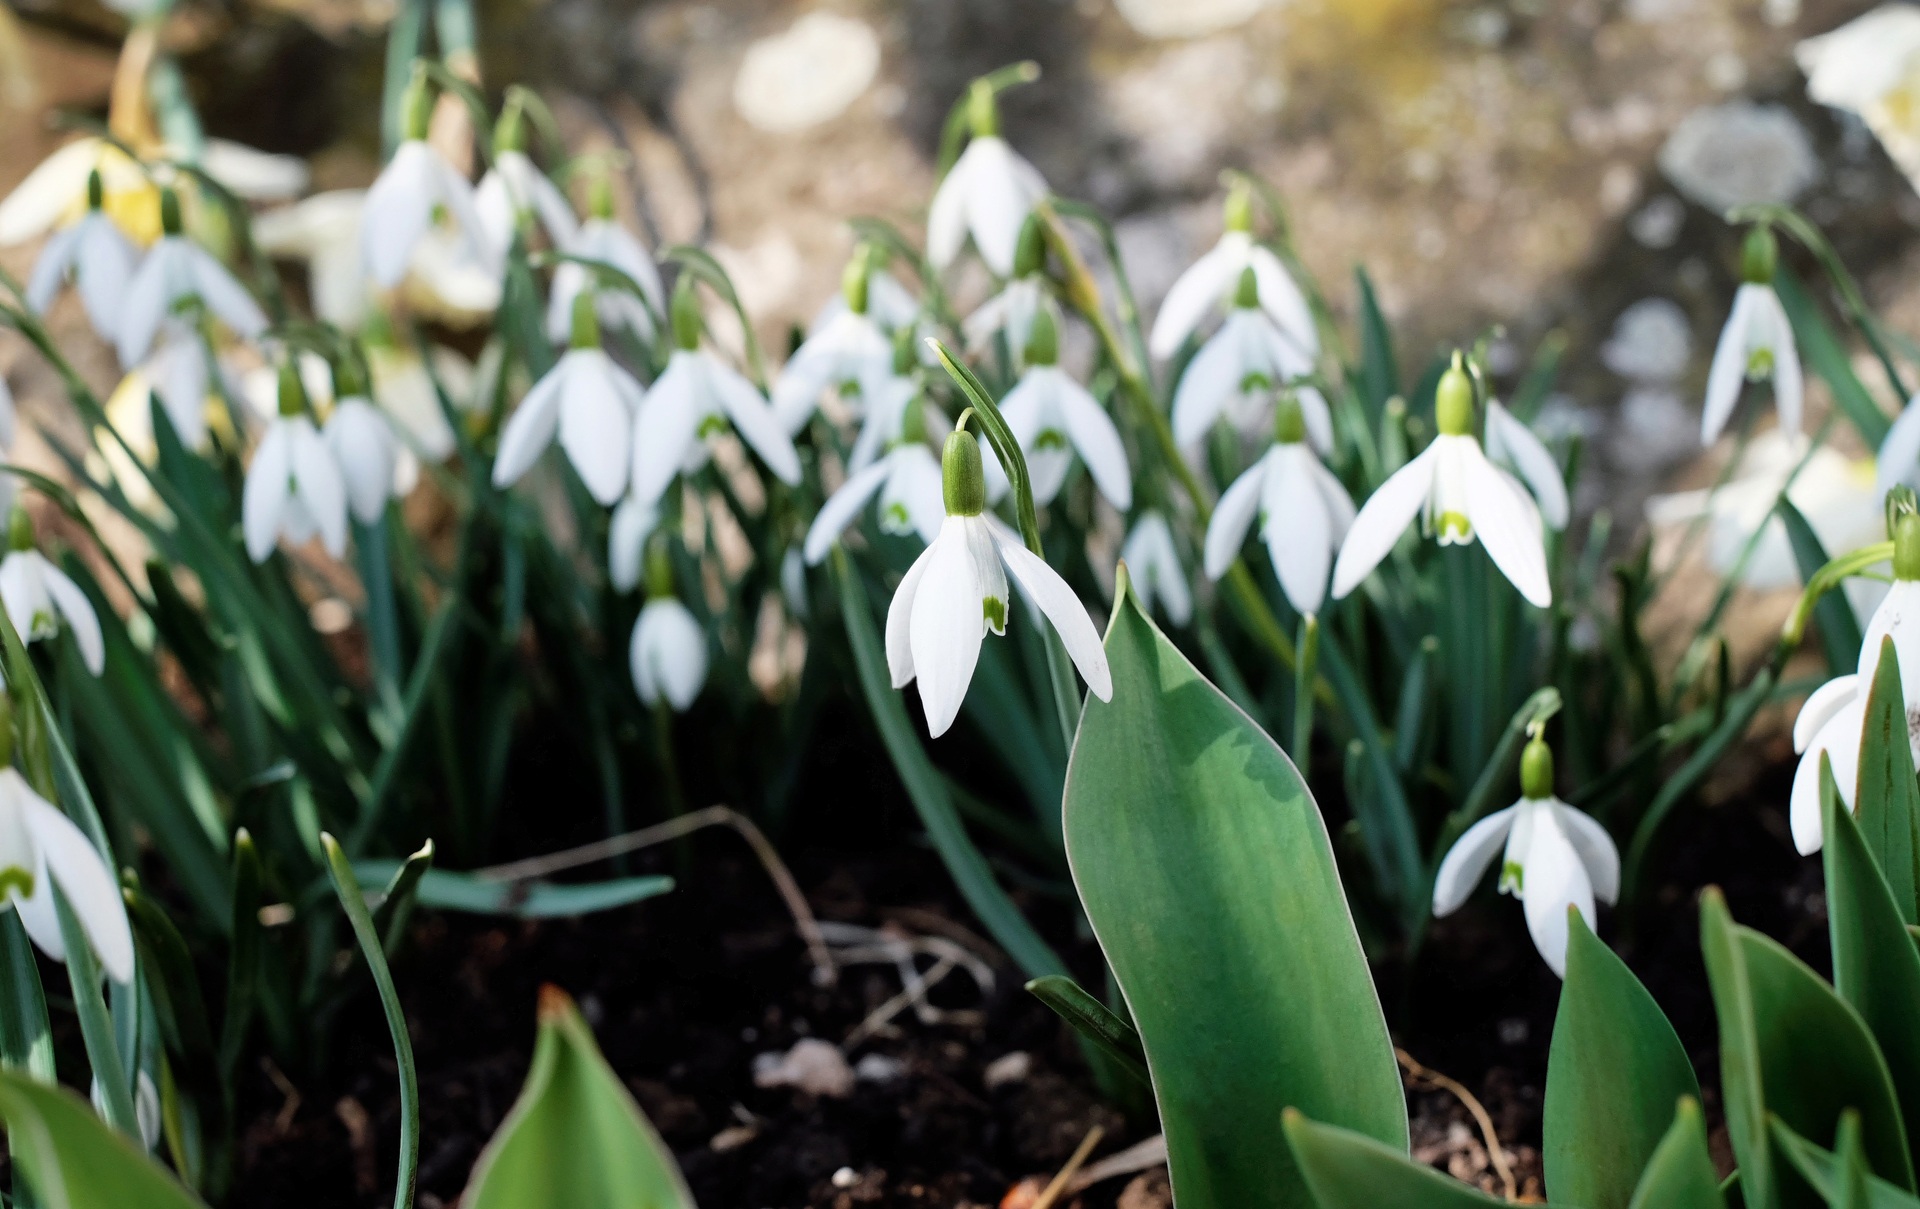
nature, grass, plant, white, flower, green, botany, flora, march, snowdrop, galanthus, flowering plant, fr hlingsbl her, land plant